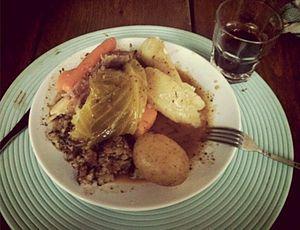
Le chou au bacon est un plat traditionnellement associé à l'Irlande. Il se compose de tranches de bacon cuites avec du chou et des pommes de terre. On utilise parfois du bacon fumé.
Le souper Jiggs, également appelé souper bouilli ou souper cuisiné, est un repas traditionnel couramment préparé et consommé le dimanche dans de nombreuses régions des provinces de l'Atlantique du Canada. Le chou au corned-beef est le plat préféré de Jiggs, le personnage central de La Famille Illico, la célèbre bande dessinée créée par George McManus et Zeke Zekley ; c'est ce qui a probablement donné son nom au souper Jiggs.